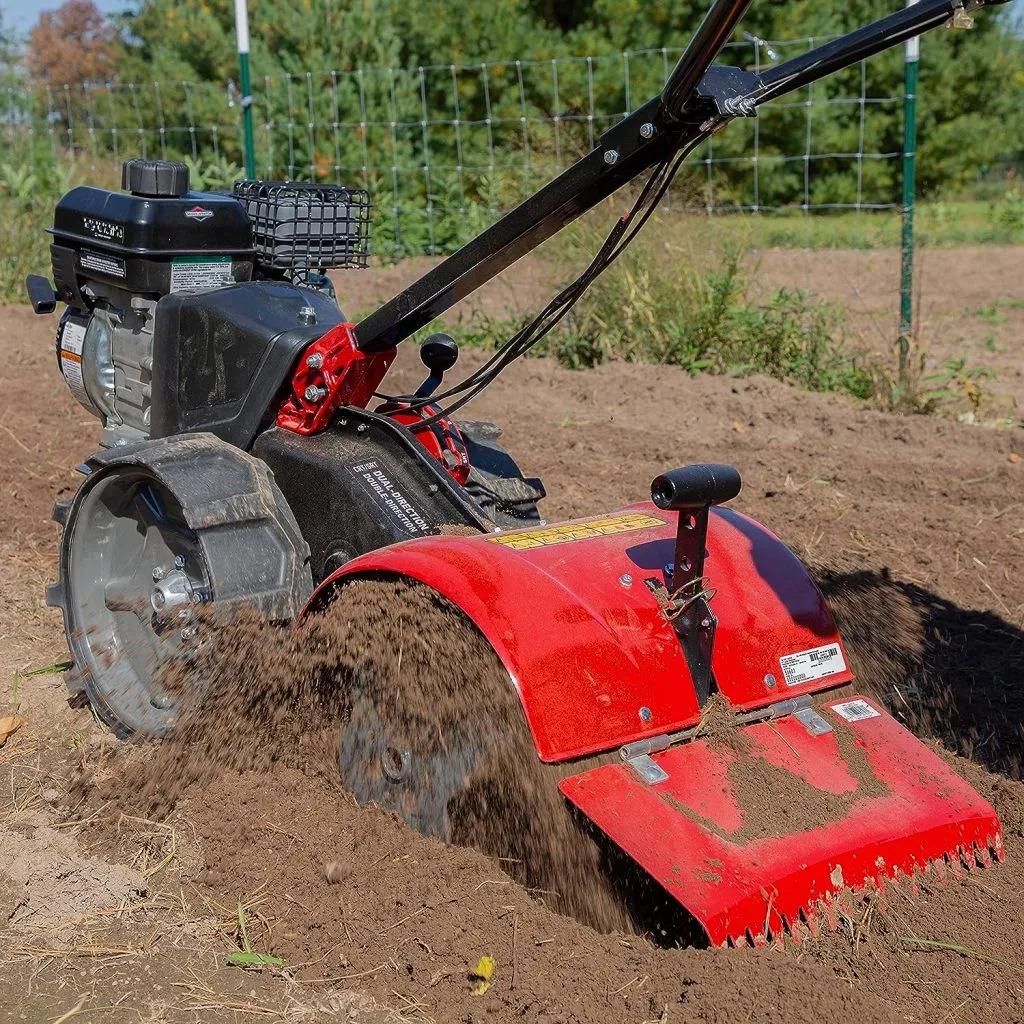
Mashine ndogo na ya kisasa yakusukuma kwa mkono inayotumika kuaandaa shamba au bustani  kwa ajili ya kilimo.